Darwin Hospital

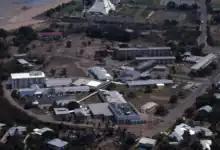
An aerial view of the former hospital in the 1980s

While cyclone damage had delayed construction of the new Casuarina Hospital, most services were relocated during 1980. 60 beds were retained at Darwin hospital, including geriatric and psychiatric units, as well as some outpatient rehabilitation services, administration and training facilities. Although it was forecast that the hospital would continue to operate until at least 1985 in an auxiliary capacity, with improvements to community health services such as home-based nursing, the number and duration of admissions declined. The old hospital was no longer needed, with cyclone damaged buildings demolished during 1981–82 and others repurposed for uses such as a temporary home for Larrakeyah Primary School until 1985.